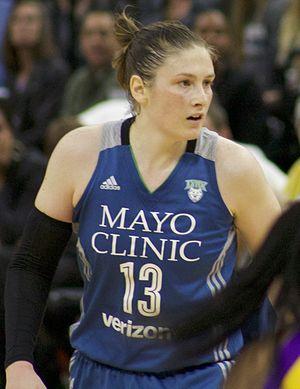
Lindsay Whalen, née le 9 mai 1982 à Hutchinson dans le Minnesota, est une joueuse de basket-ball américaine. Double finaliste du championnat WNBA, en 2004 et 2005, elle obtient une fois une nomination dans le premier cinq de la ligue, aussi nommé All WNBA First Team, et participe à plusieurs All-Star Game WNBA. Elle joue également sous le maillot de l'équipe des États-Unis avec laquelle elle obtient le titre de championne du monde 2010.